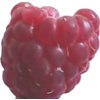
Label: raspberry